Streetwear

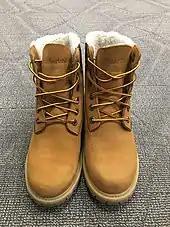
Timberland boots are an everyday shoe in streetwear.

In the early 1990s, burgeoning record labels associated with popular hip-hop acts like Tommy Boy Records, Def Jam Recordings, and Delicious Vinyl began selling branded merchandise embroidered onto letterman and workwear jackets made by companies like Carhartt. By mid-decade, influences included skateboarding and gangsta rap. Professional American sports franchises have had a significant impact on the scene, especially the New York Yankees, Los Angeles Raiders and Chicago Bulls caps and jackets, with their production of oversized team jerseys, as well as boots from The Timberland Company and the latest shoe design releases from Nike, Inc. Brand launches by the chief executives of record companies followed, with Russell Simmons of Def Jam launching his Phat Farm label, Sean Combs of Bad Boy with Sean John, and Jay-Z and Damon Dash of Roc-a-Fella Records launching Rocawear.